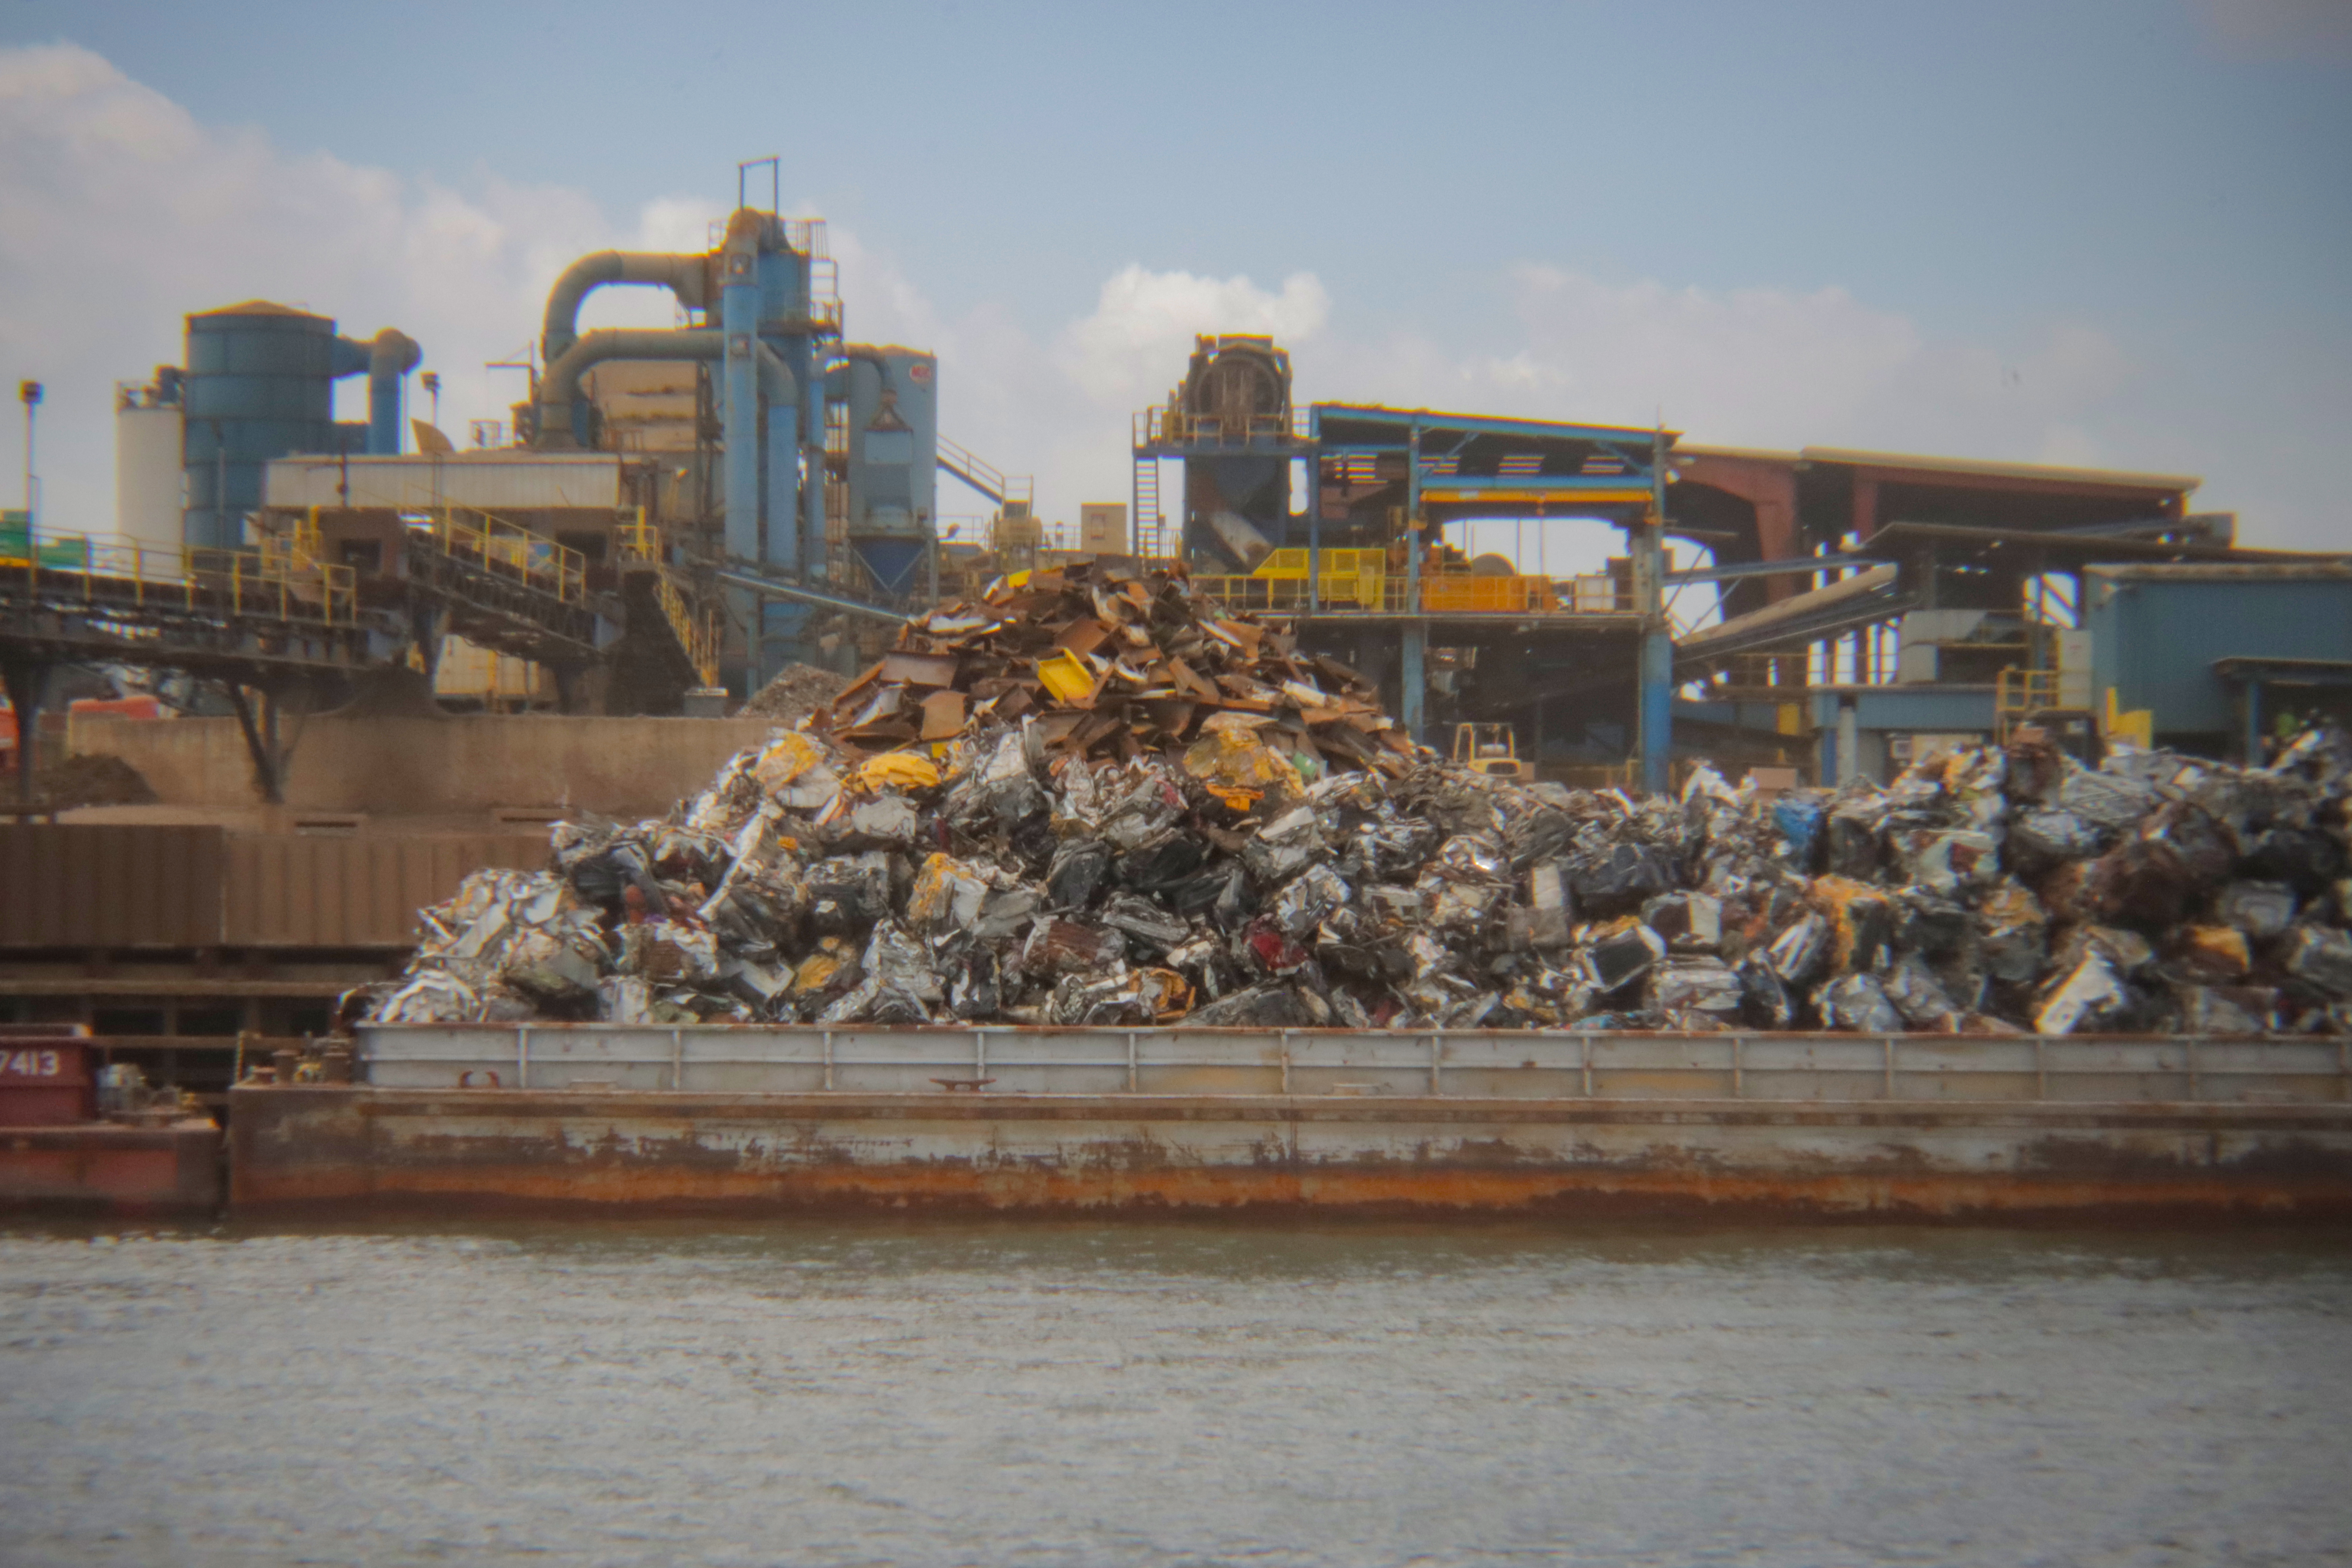
water, sky, clouds, outdoors, boat, industry, tugboat, cloud, gas, asphalt, vehicle, metal, event, pollution, composite material, machine, building material, building, engineering, wood, auto part, waste, steel, city, scrap, transport